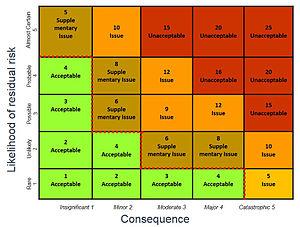
La gestion des risques, ou l'anglicisme, management du risque, est la discipline qui s'attache à identifier, évaluer et prioriser les risques relatifs aux activités d'une organisation, quelles que soient la nature ou l'origine de ces risques, pour les traiter méthodiquement de manière coordonnée et économique, de manière à réduire et contrôler la probabilité des événements redoutés, et réduire l'impact éventuel de ces événements. Pour la probabilité d’un danger, le magazine Pour la science suggère que les courbes de probabilité du danger suivent des courbes de loi d’extremum généralisée ou loi de valeurs extrêmes ; le magazine cite l’économie …
La gestion des risques d'un projet est un cas particulier de gestion des risques, appliquée dans le domaine de la gestion de projet.